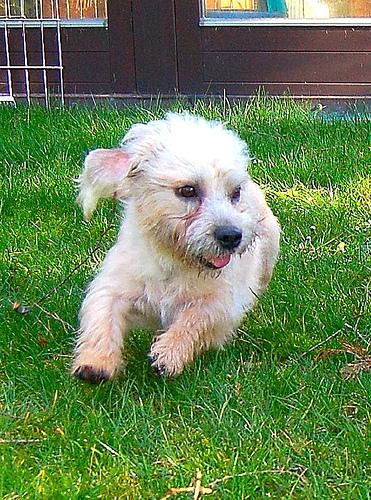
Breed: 211-n000052-Dandie_Dinmont